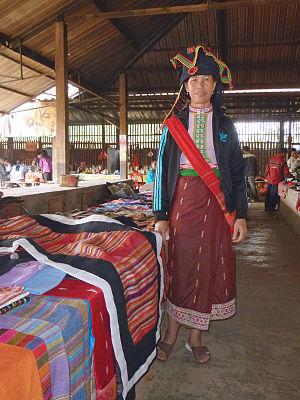
Le marché du matin à Muang Sing, Province de Luang Namtha, Laos. Femme de l'ethnie Thaï Dam ou Thaï Noir.
Les Tai Dam, ou Thaï noirs, sont un groupe ethnique d'Asie du Sud-Est, vivant au nord-ouest du Viêt Nam, au Laos, en Thaïlande et en Chine. Leur langue fait partie des langues tai. Ils possèdent leur propre écriture, un alphabet dérivé du pâli.